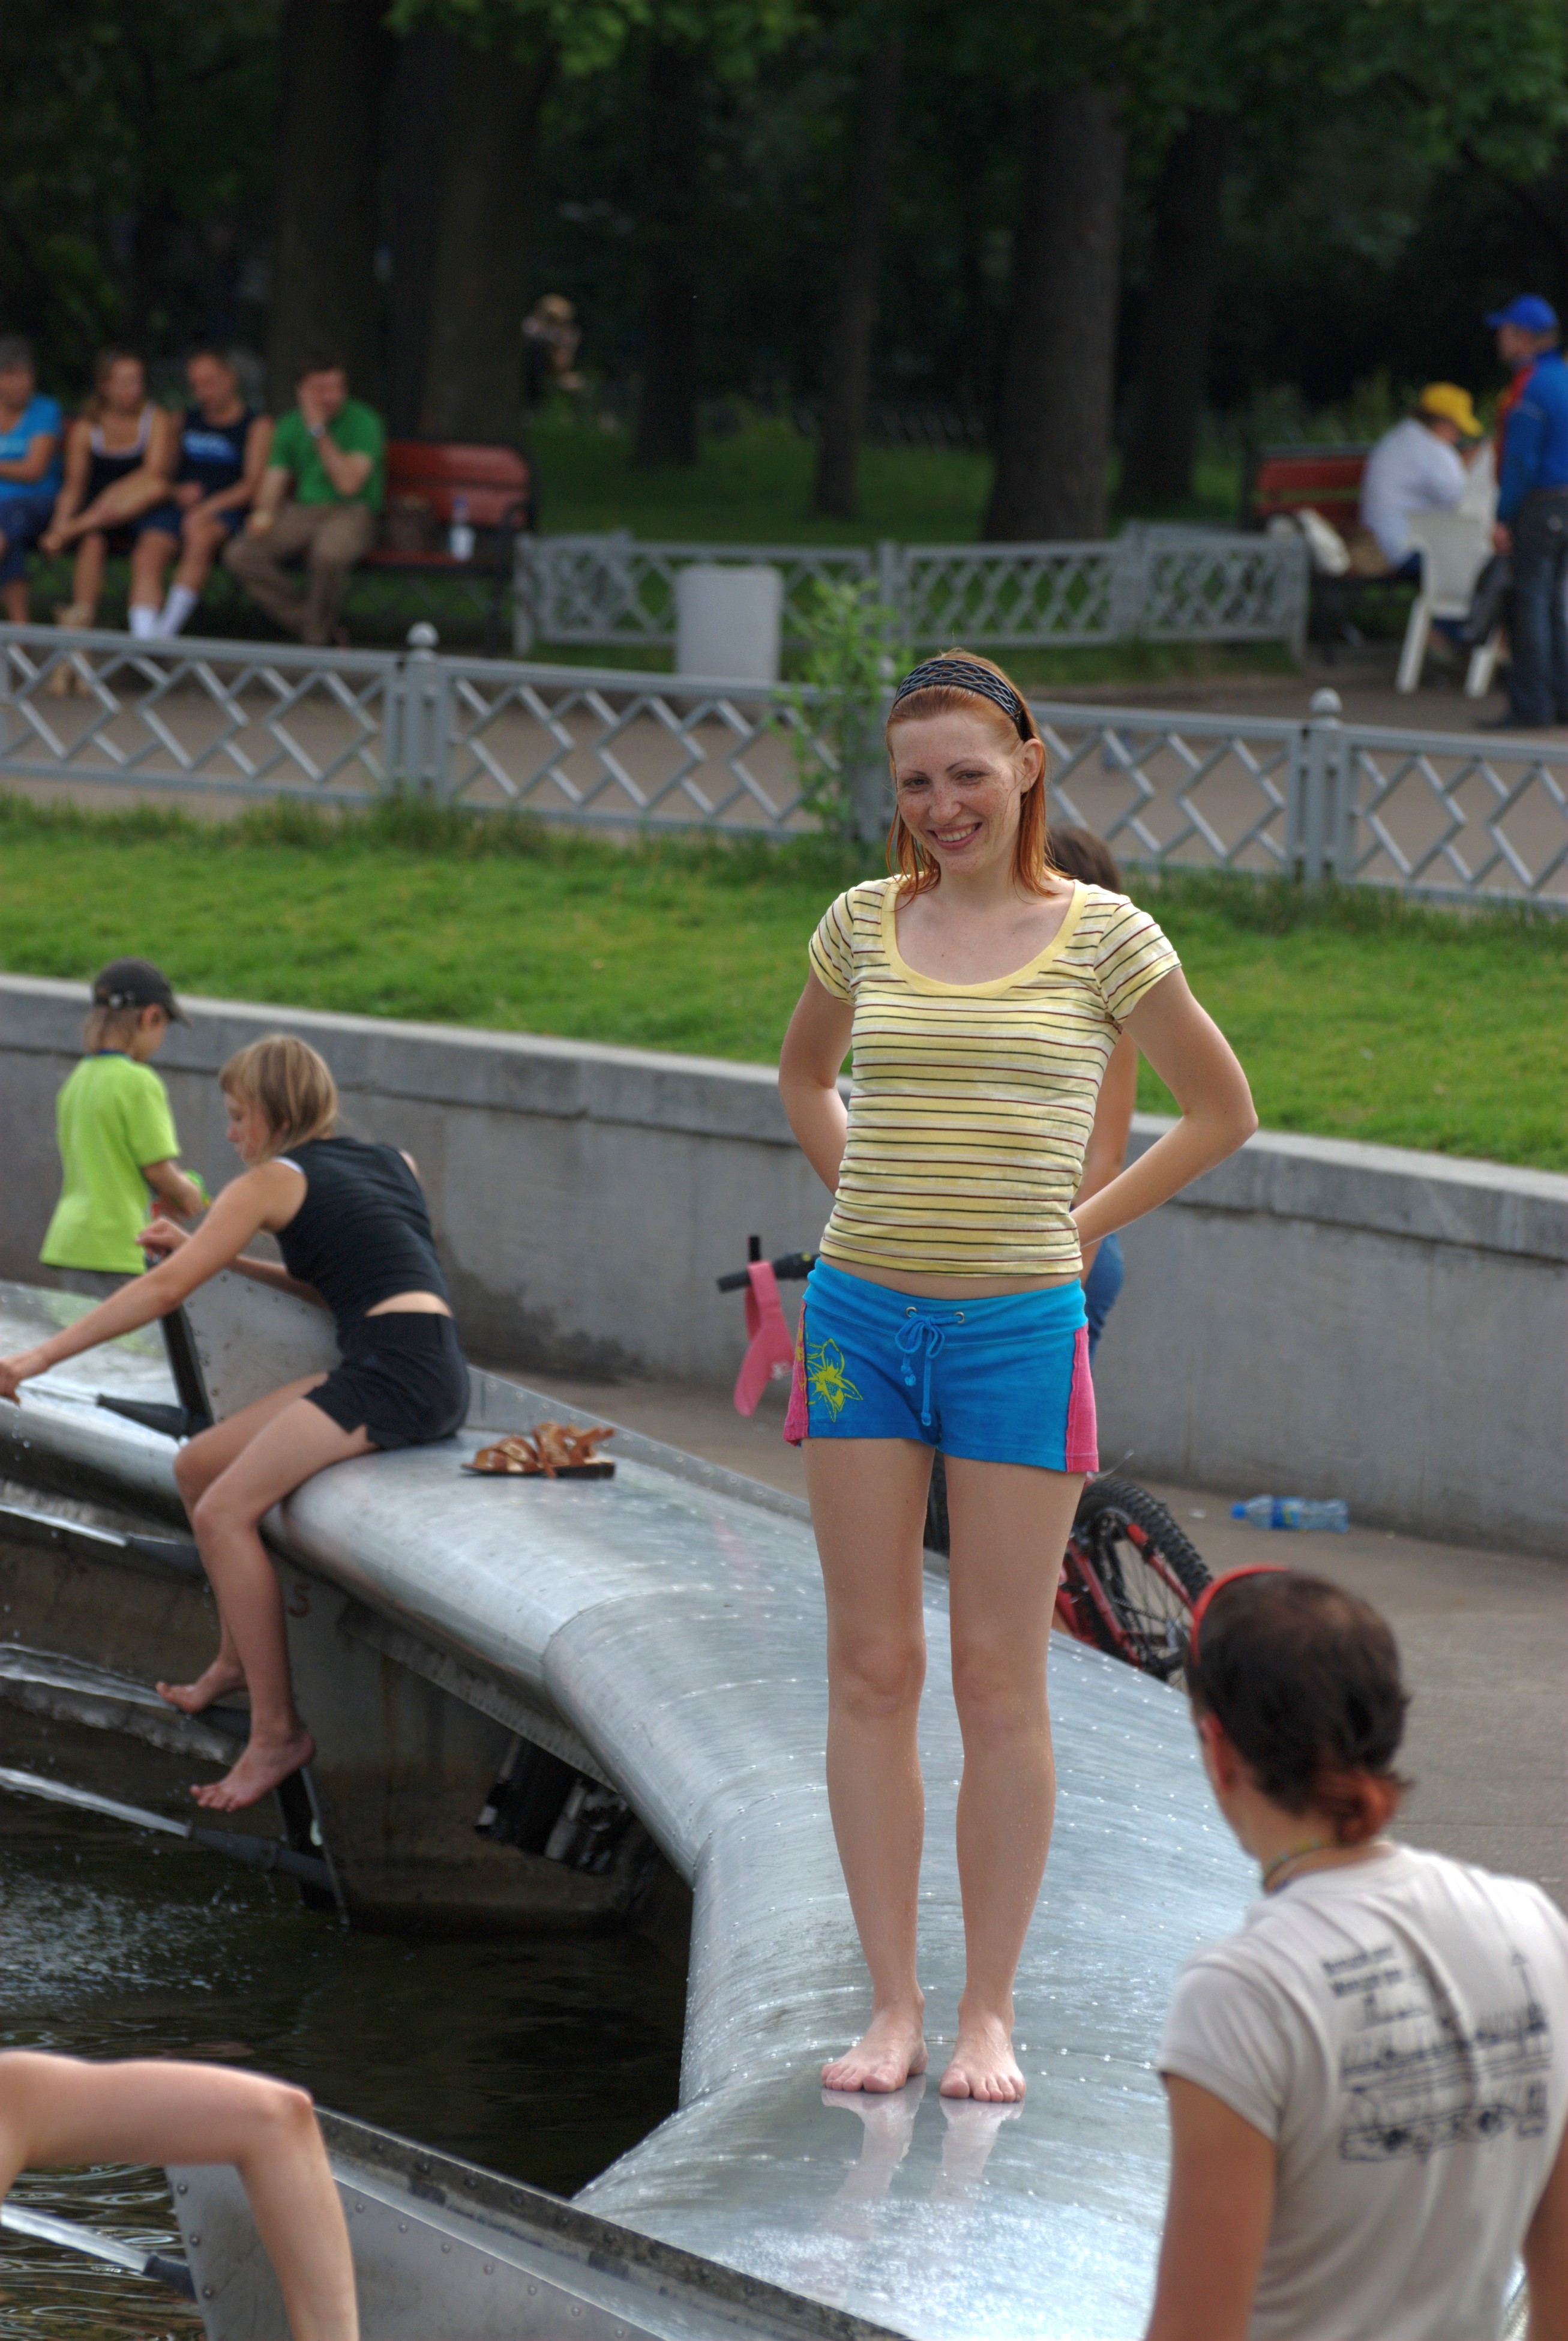
people, girl, woman, street, spring, nikon, lady, race, candid, girls, boating, moscow, russia, d80, moskau, nikond80, moscou, endurance sports